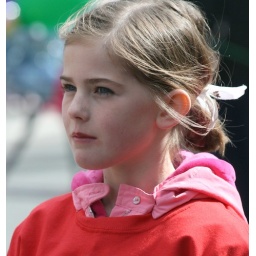
Girl in red and pink